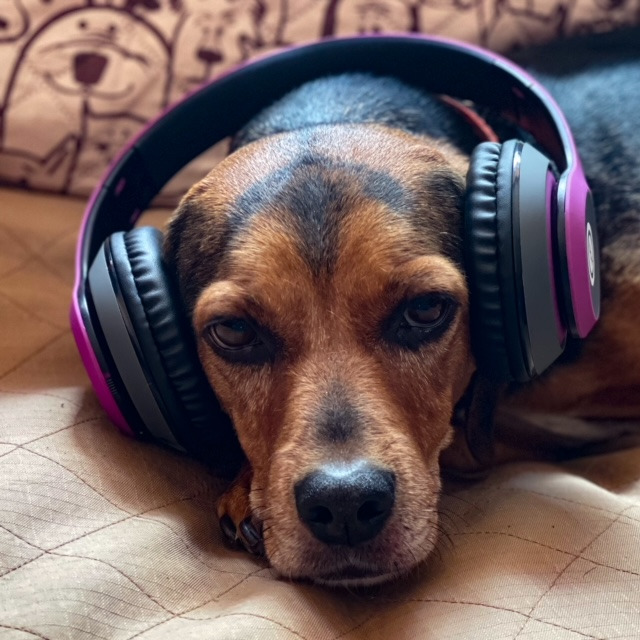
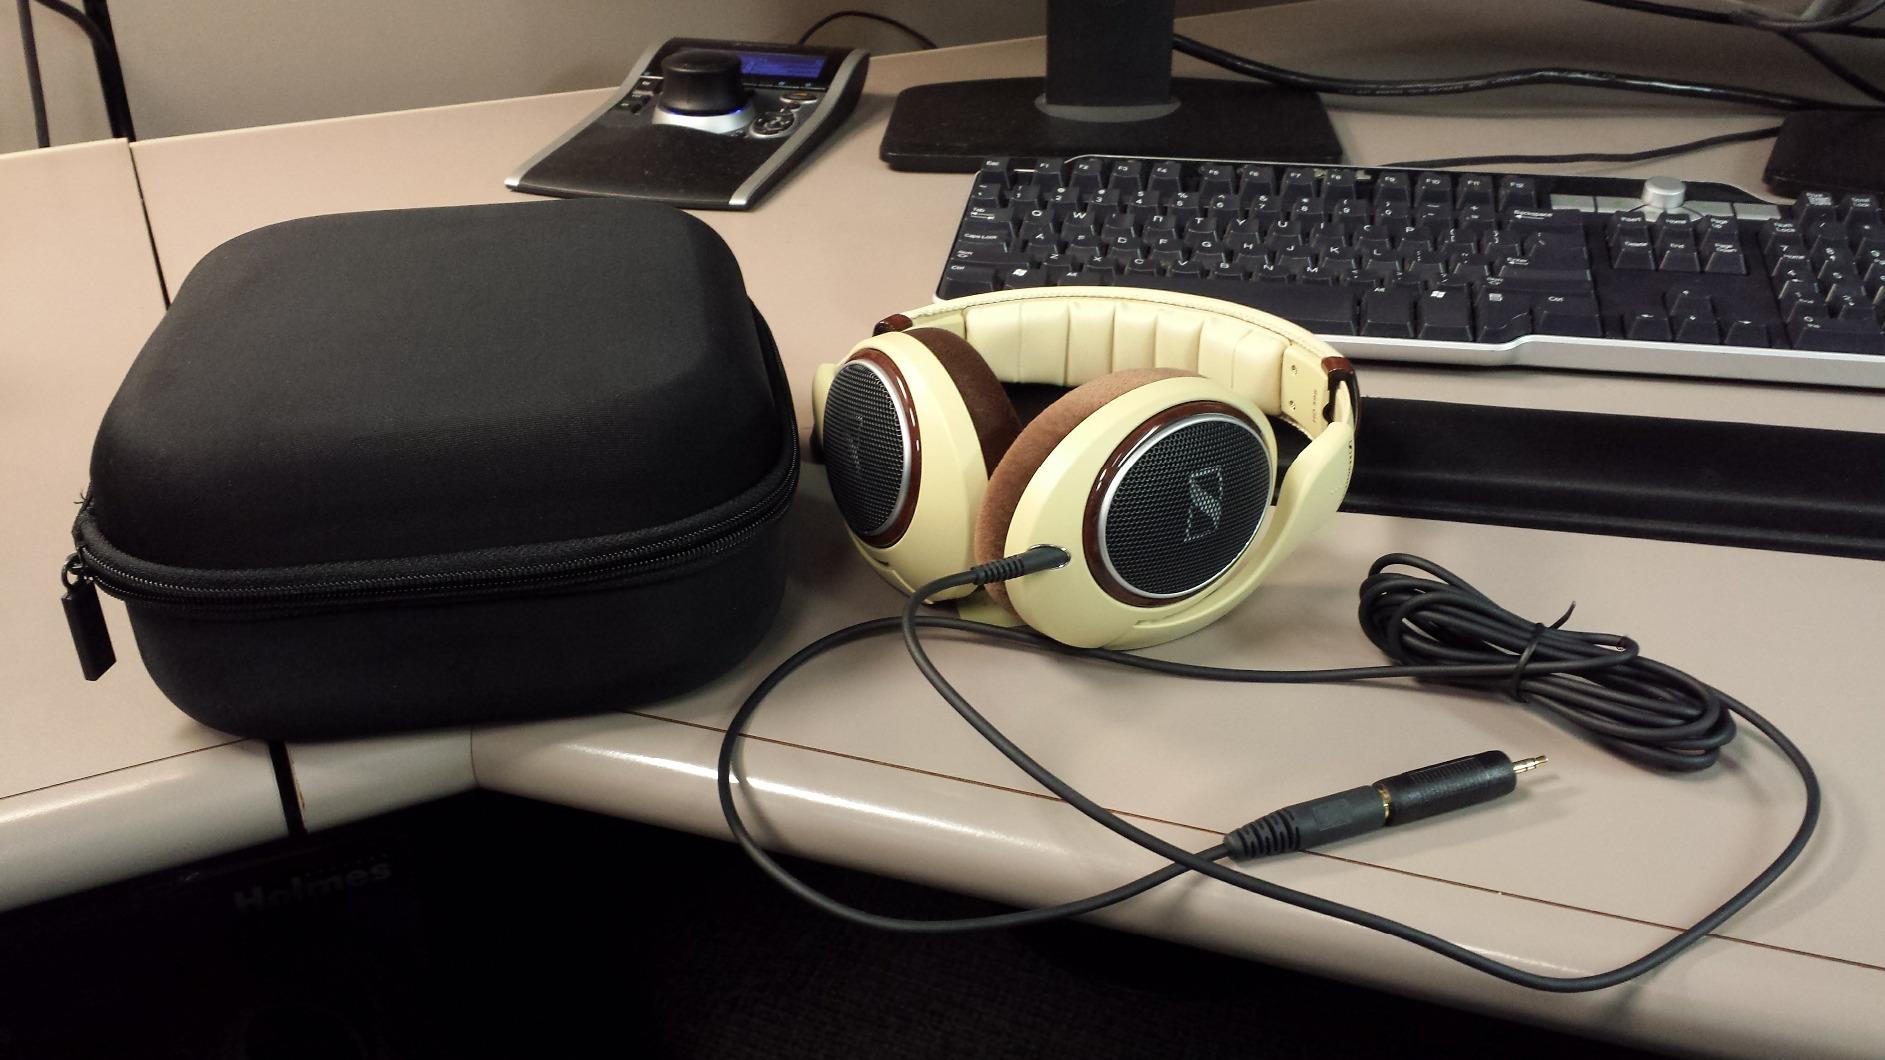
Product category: headphones
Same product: no